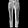
Label: Trouser